Yoruba clothing

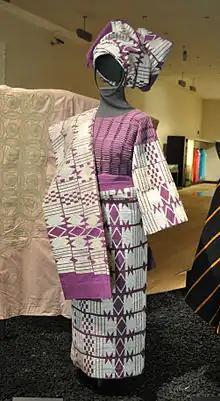
Yoruba Komole attire with Jawu bust

Kijipa: This was mainly used by Regular and Crafts people in the past. It had a rough texture, was made of raw hand spun cotton. Kijipa was woven on indigenous narrow and wide looms. It is no longer used today and may sometimes be closely depicted in some types of Yoruba historical movies.